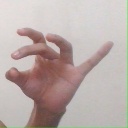
अक्षर: ओ